Osmaston Hall

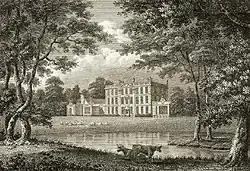
The hall in 1805

Osmaston Hall was a country house built in 1696 in extensive grounds at Osmaston, Derbyshire, now an area of the city of Derby. The house was the home of the Wilmot baronets, and the Fox family before being used for a golf club and railway business. It was demolished in 1938, with the site now occupied by an industrial estate.